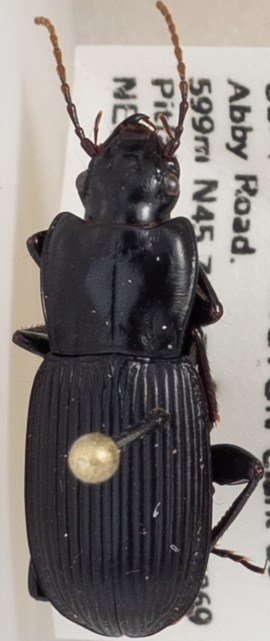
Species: Pterostichus herculaneus
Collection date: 2017-07-12
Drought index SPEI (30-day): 0.058
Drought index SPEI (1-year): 1.13
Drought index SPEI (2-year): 0.944